Time Warner Cable

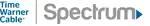
Time Warner Cable Spectrum logo used as a transition period from 2016 to 2017

It was first reported in October 2013 that Time Warner Cable was exploring a sale of the company, possibly to Charter Communications. However, on November 22, 2013, reports surfaced that Comcast expressed interest in acquiring Time Warner Cable. Both companies were said to be placing bids for the company. Charter reiterated its interest in purchasing Time Warner Cable and increased its bid on January 14, 2014. On February 12, 2014, it was reported that Comcast had reached a deal to acquire TWC in an overall deal valued at $45.2 billion, pending regulatory approval.